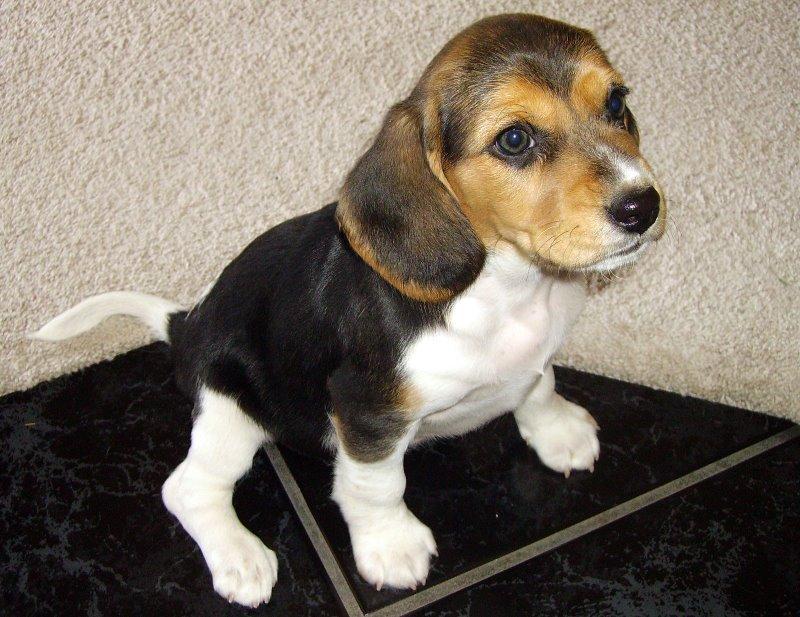
beagle